Shikari (1946 film)

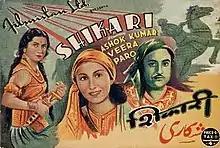

Shikari is a Bollywood film released in 1946, directed by Savak B. Vacha, starring Ashok Kumar, Kishore Kumar, Paro Devi and Veera. The music was directed by Anil Chandra Sengupta, with Sachin Dev Burman as the background singer.